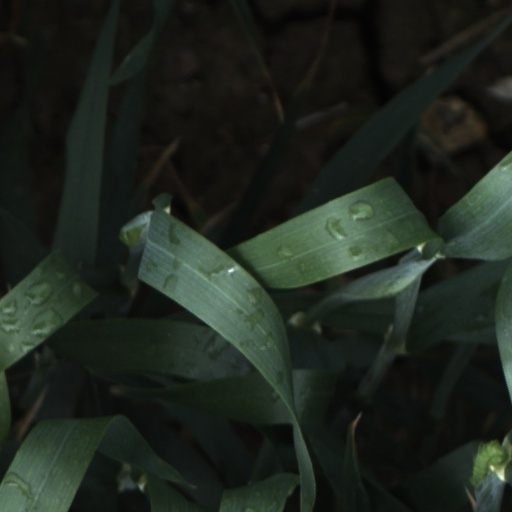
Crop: wheat